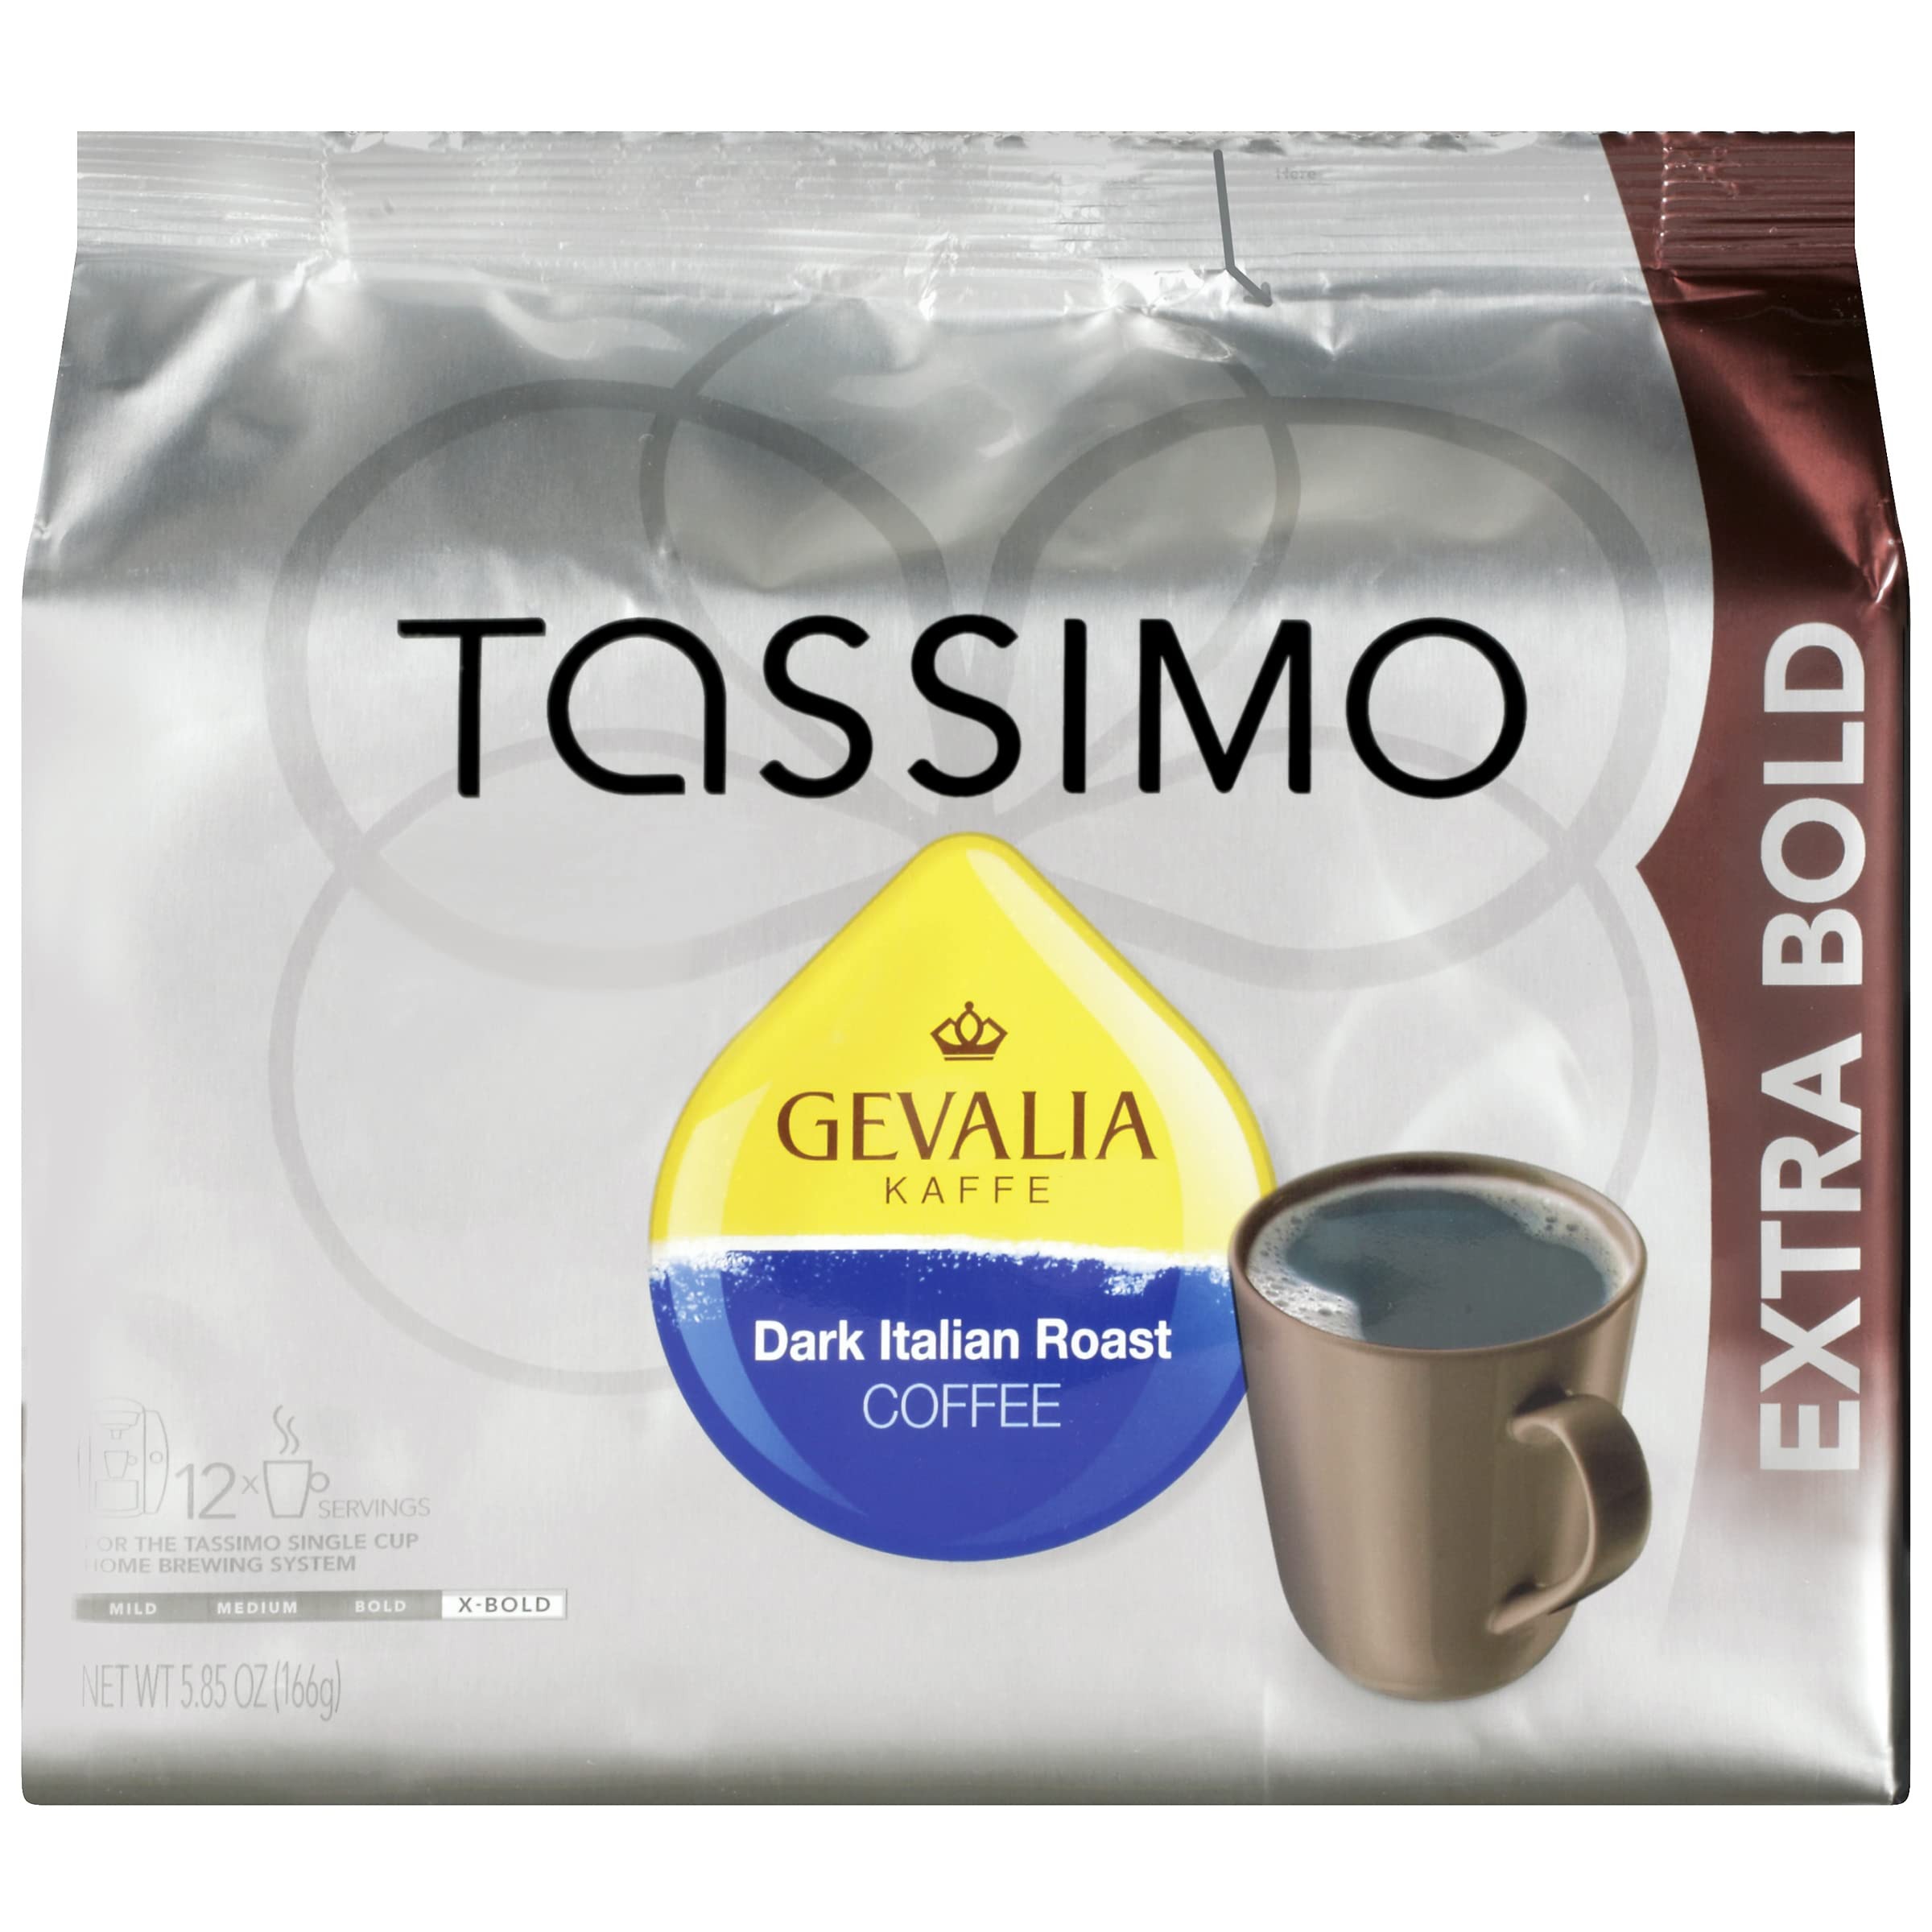
Item Name: Tassimo Gevalia Dark Italian Roast Extra Bold Roast Coffee T-Discs for Tassimo Single Cup Home Brewing Systems (12 ct Pack)
Bullet Point 1: One 12 ct. bag of Tassimo Gevalia Extra Bold Dark Italian Roast Coffee T-Discs
Bullet Point 2: Tassimo Gevalia Extra Bold Dark Italian Roast Coffee T-Discs are rich, never bitter
Bullet Point 3: Dark roast coffee is full-bodied with intense, extra bold flavor
Bullet Point 4: Italian coffee discs brew a larger 8 fl. oz. serving
Bullet Point 5: Single-serve coffee discs made with high quality 100% Arabica beans
Bullet Point 6: Designed for use in Tassimo t20, 45 and 47 coffee brewers
Bullet Point 7: Store bag of coffee discs in cool, dry place
Value: 12.0
Unit: Count

Price: 19.465